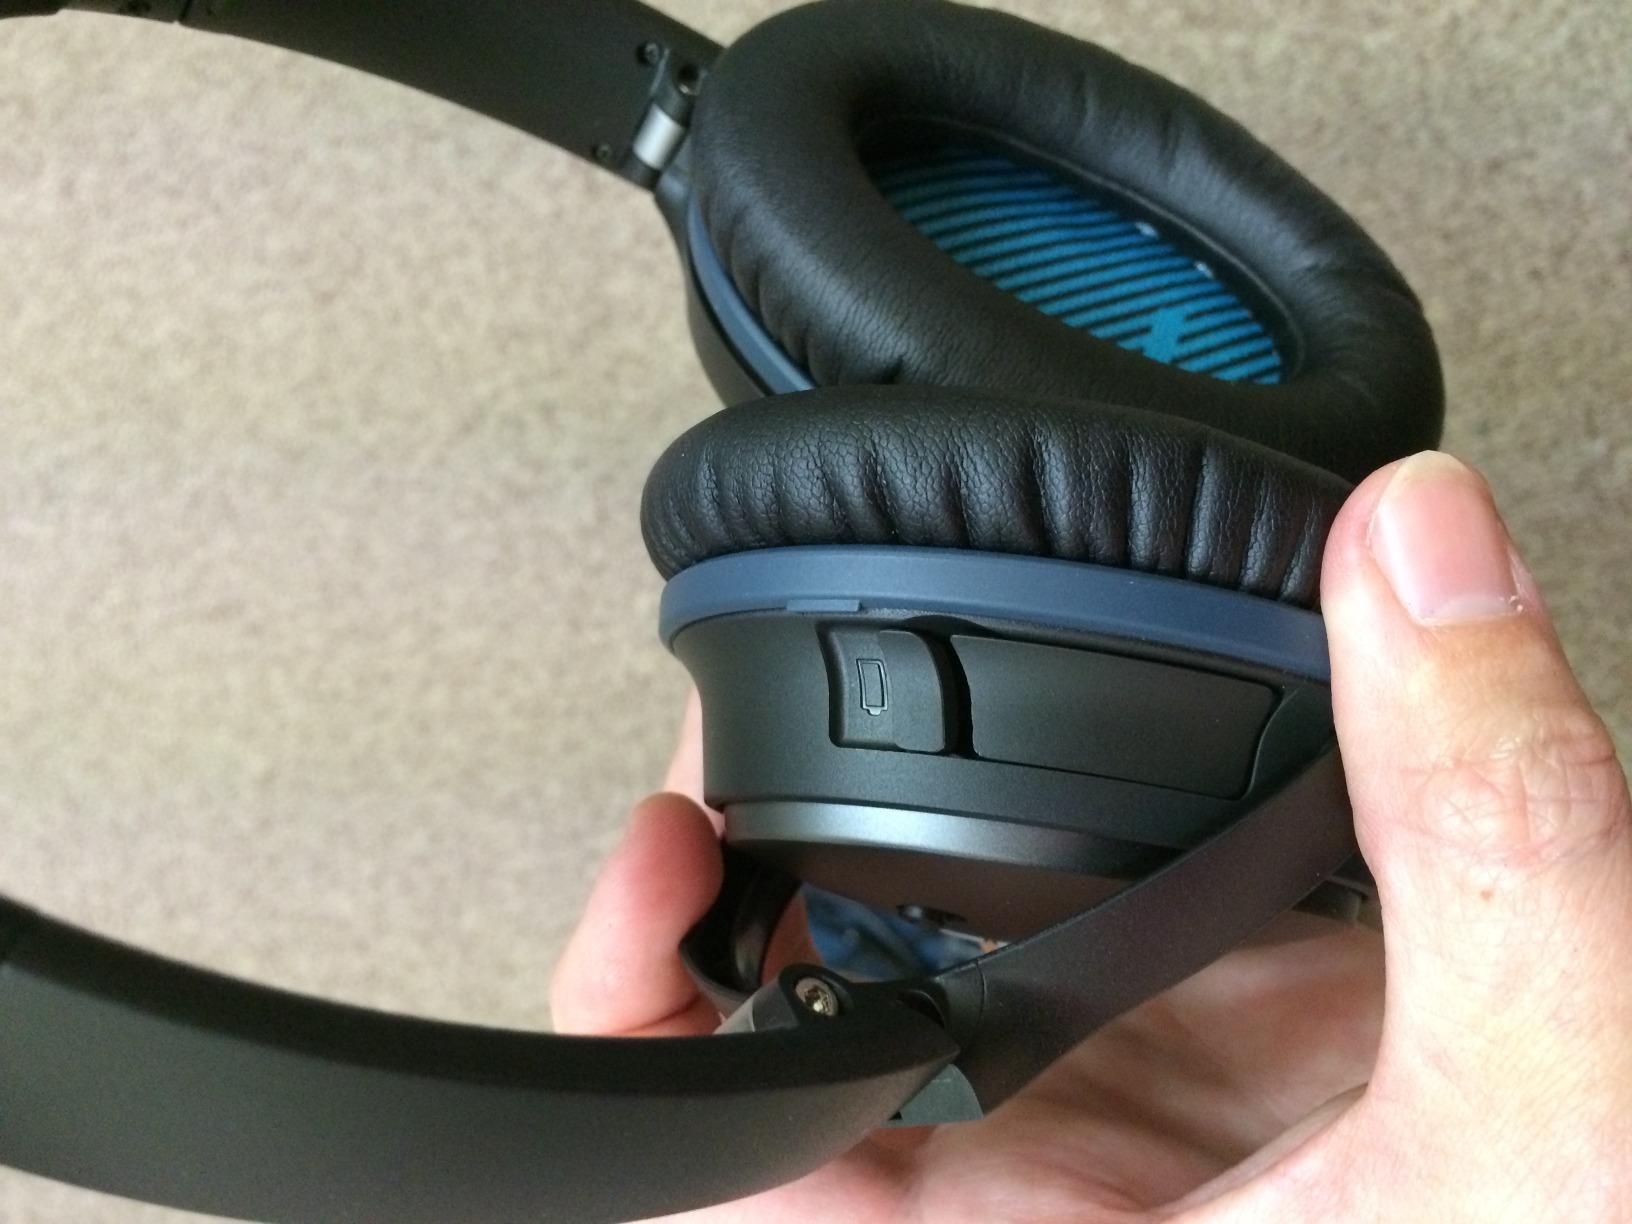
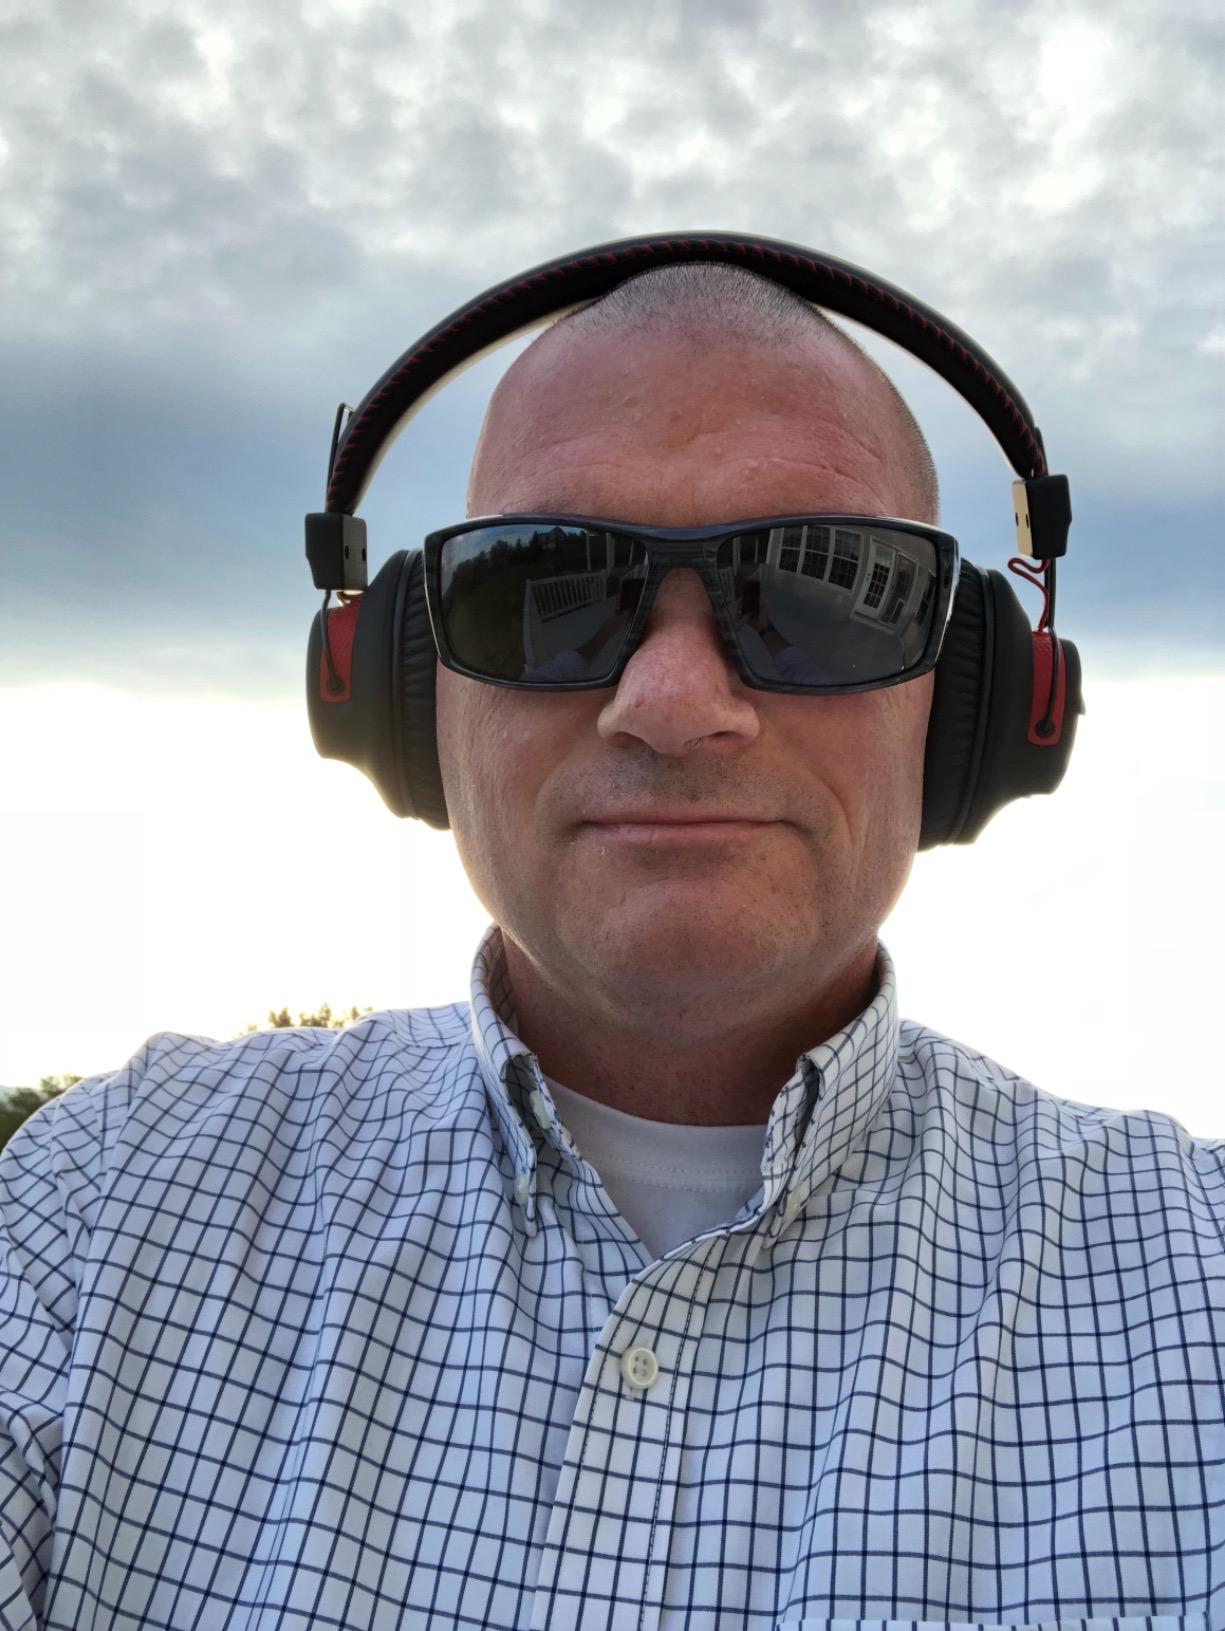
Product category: headphones
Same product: no